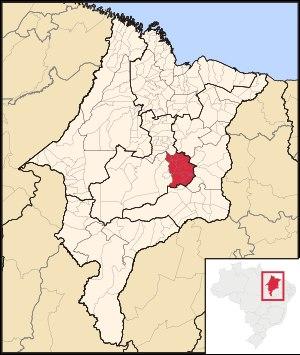
La microrégion de Presidente Dutra est l'une des trois microrégions qui subdivisent le centre de l'État du Maranhão au Brésil.